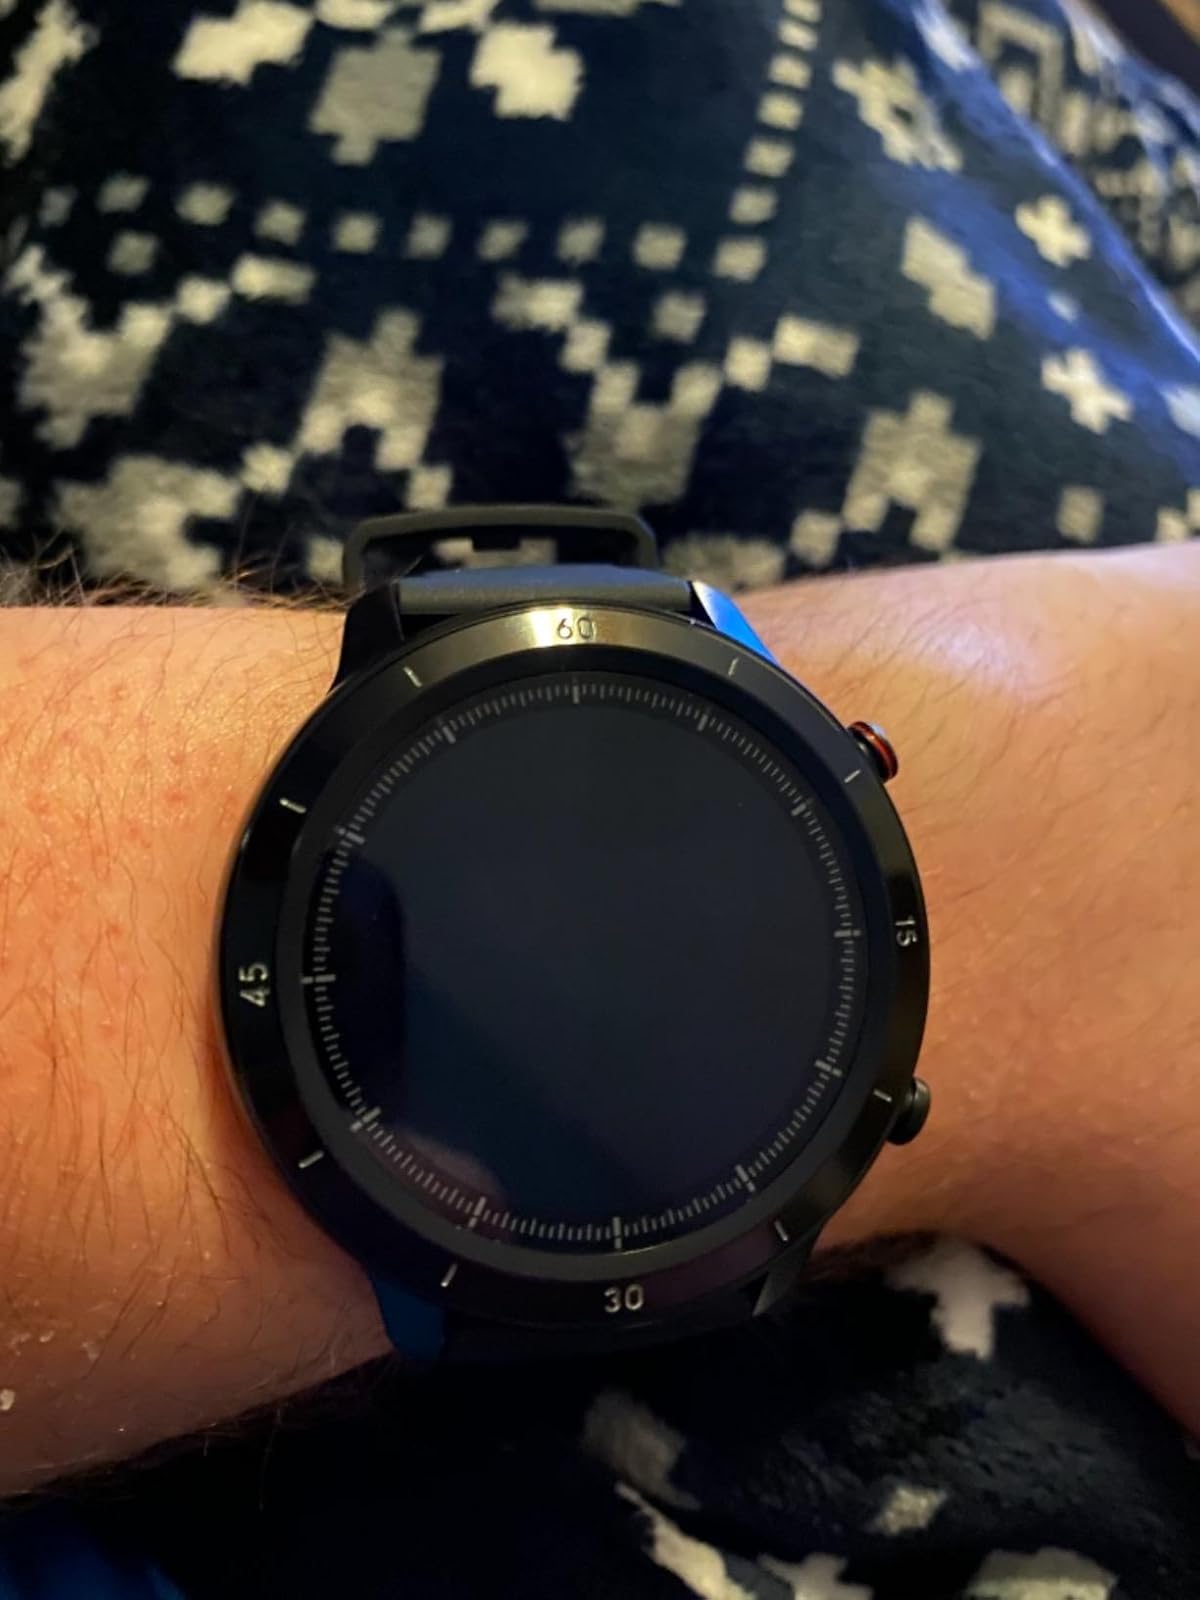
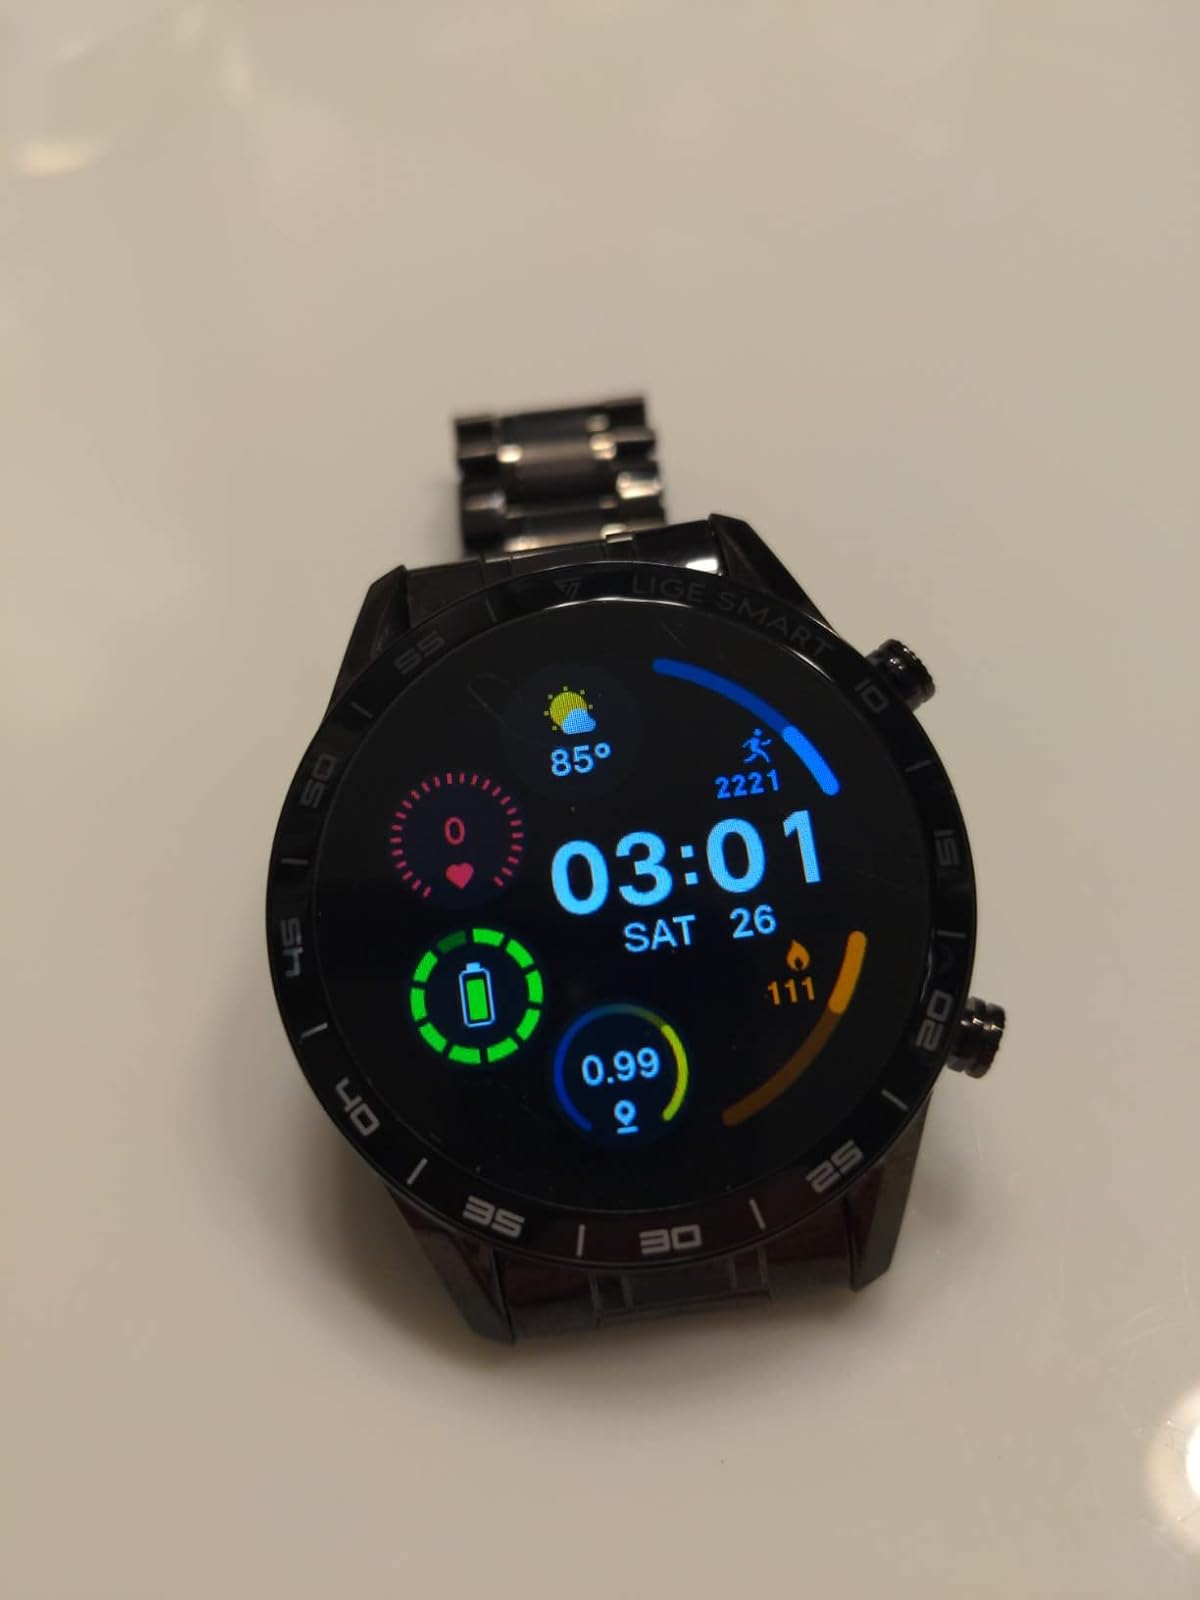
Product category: smartwatch
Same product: no